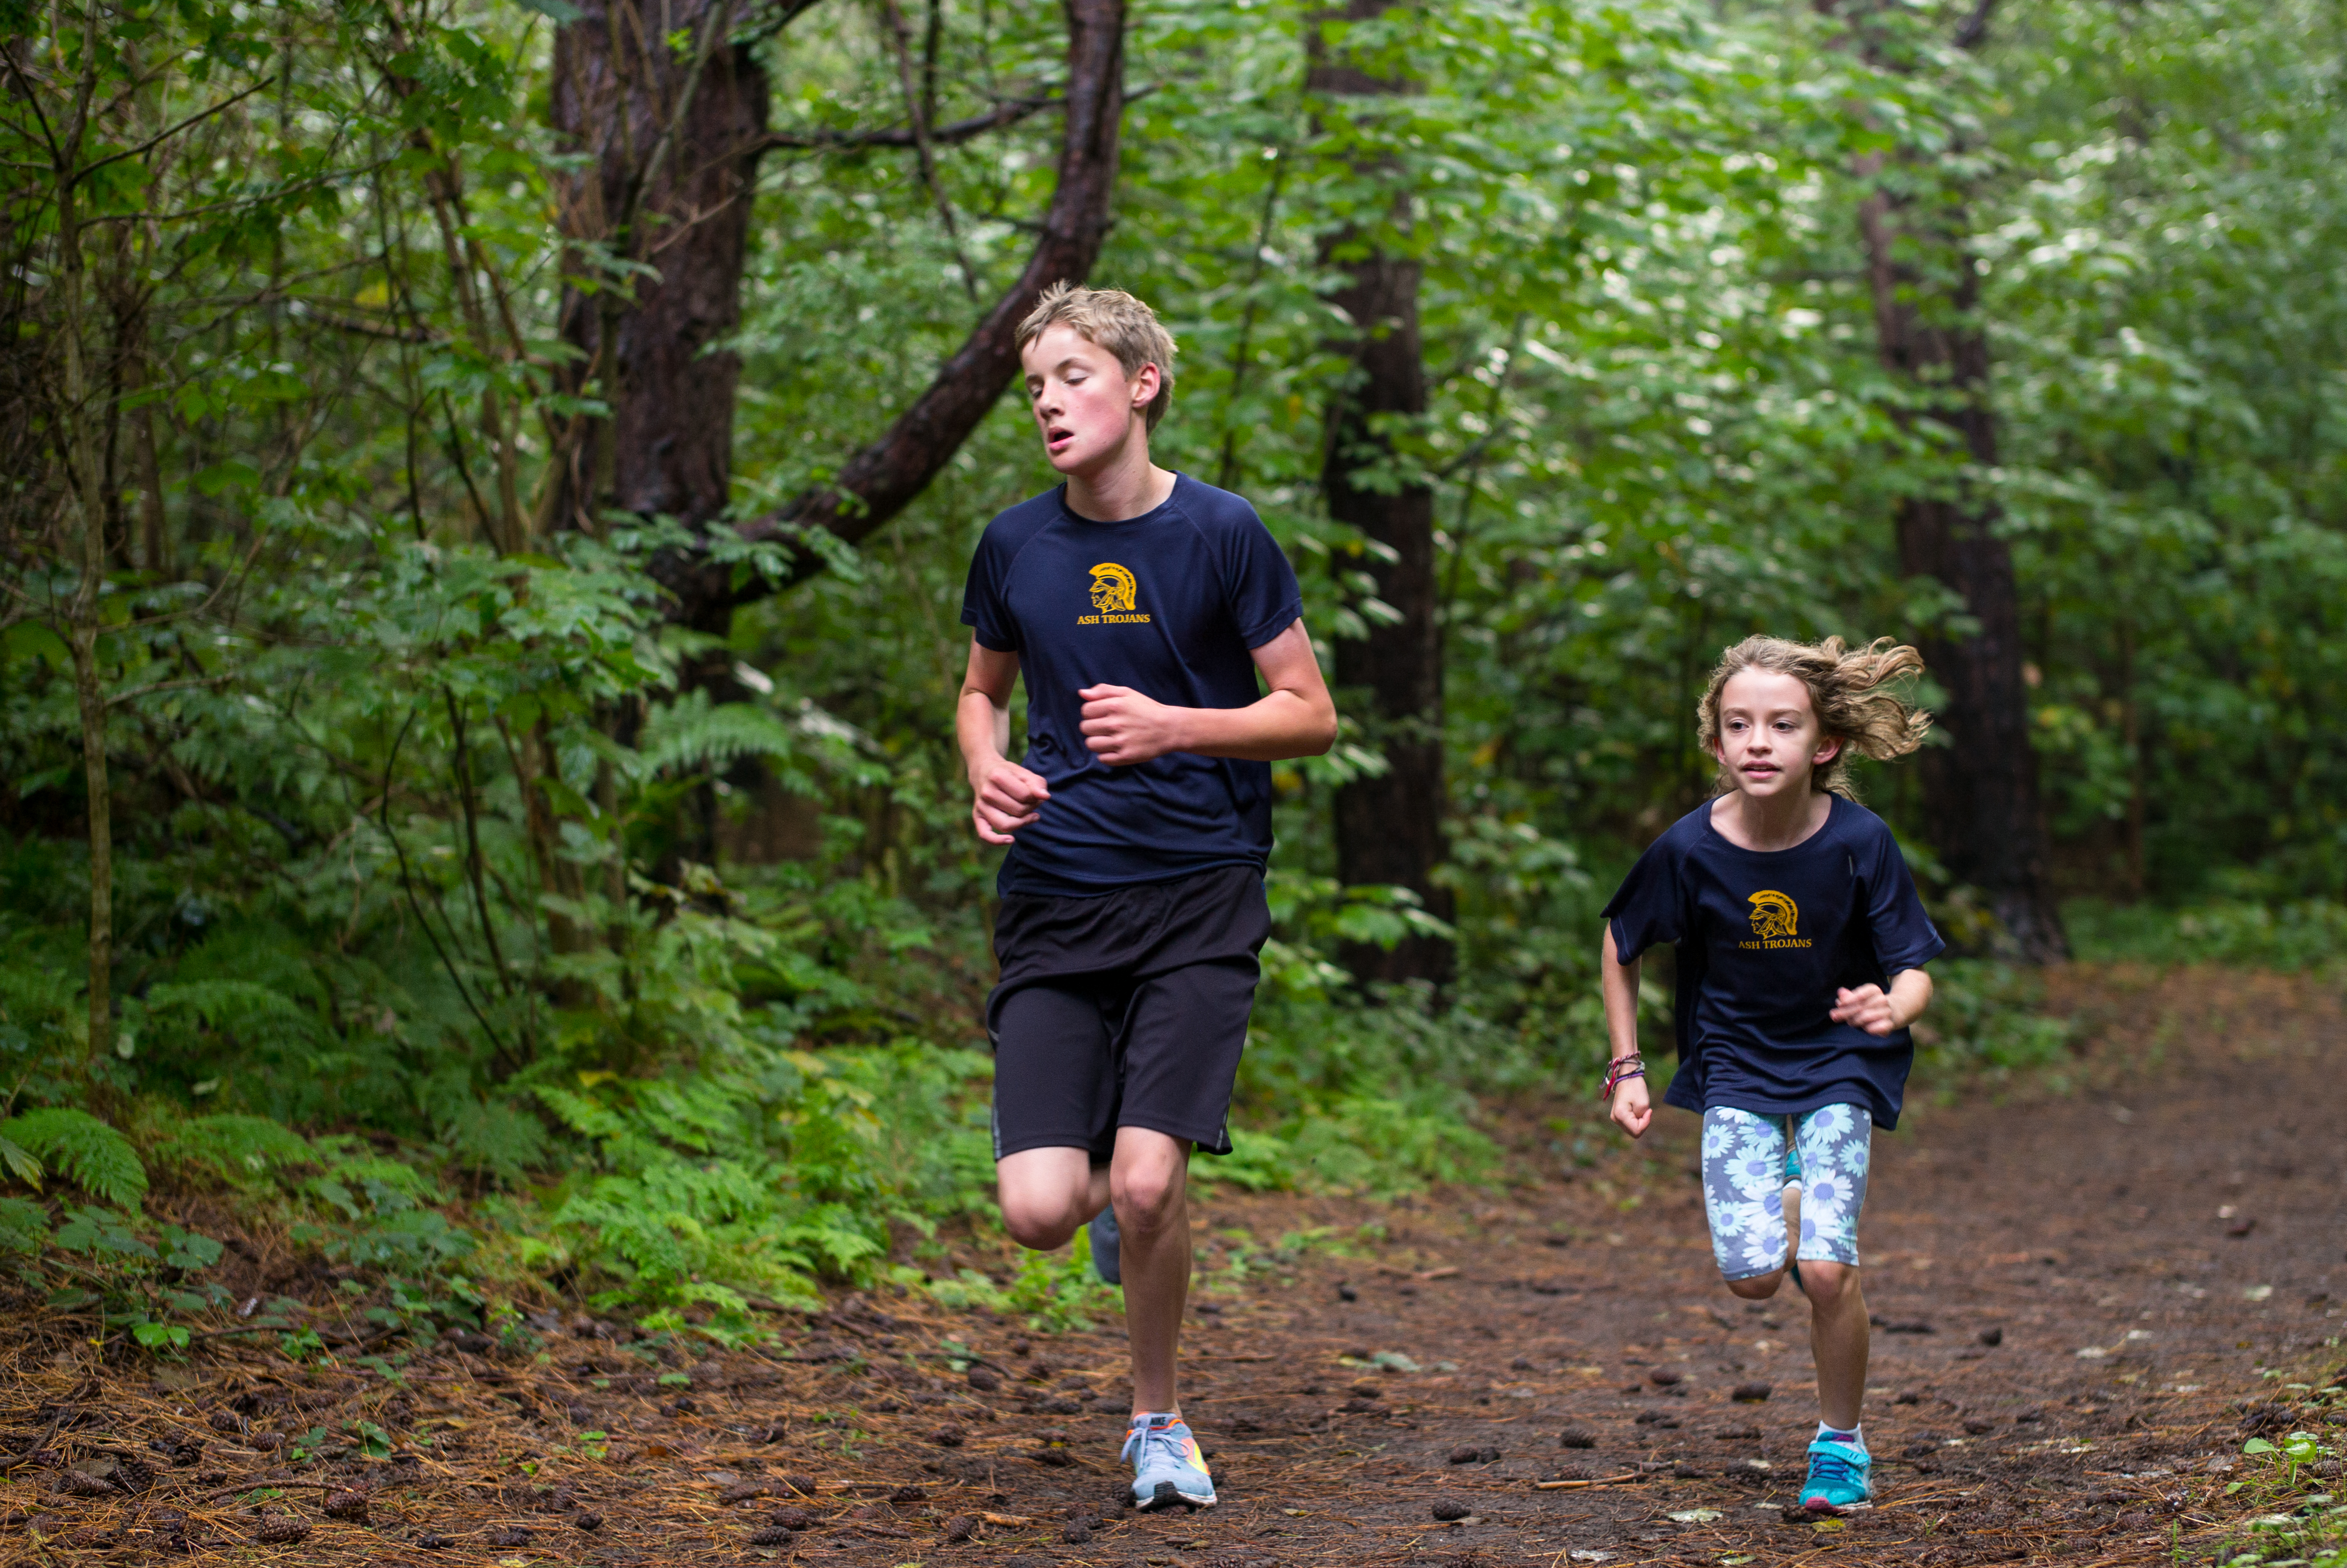
forest, person, trail, running, recreation, jogging, race, sports, woodland, endurance, physical exercise, outdoor recreation, human action, endurance sports, ultramarathon, duathlon, cross country running